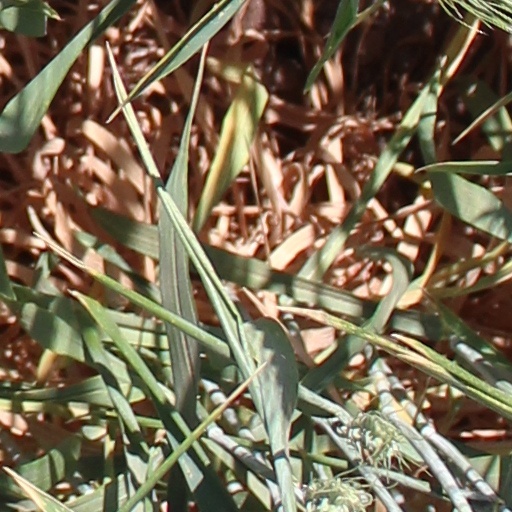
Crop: wheat